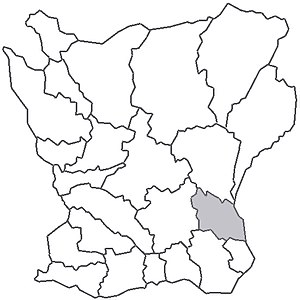
Albo herred
Albo Herreds beliggenhed i Skåne
Albo Herred var et herred beliggende i det østlige Skåne.